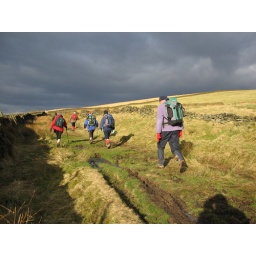
Love this RAF blue sky against the almost golden dry grass.